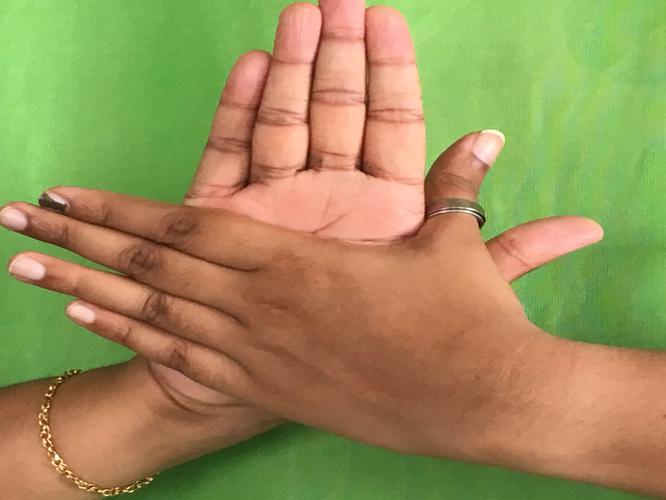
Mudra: Chakra
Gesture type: double_hand